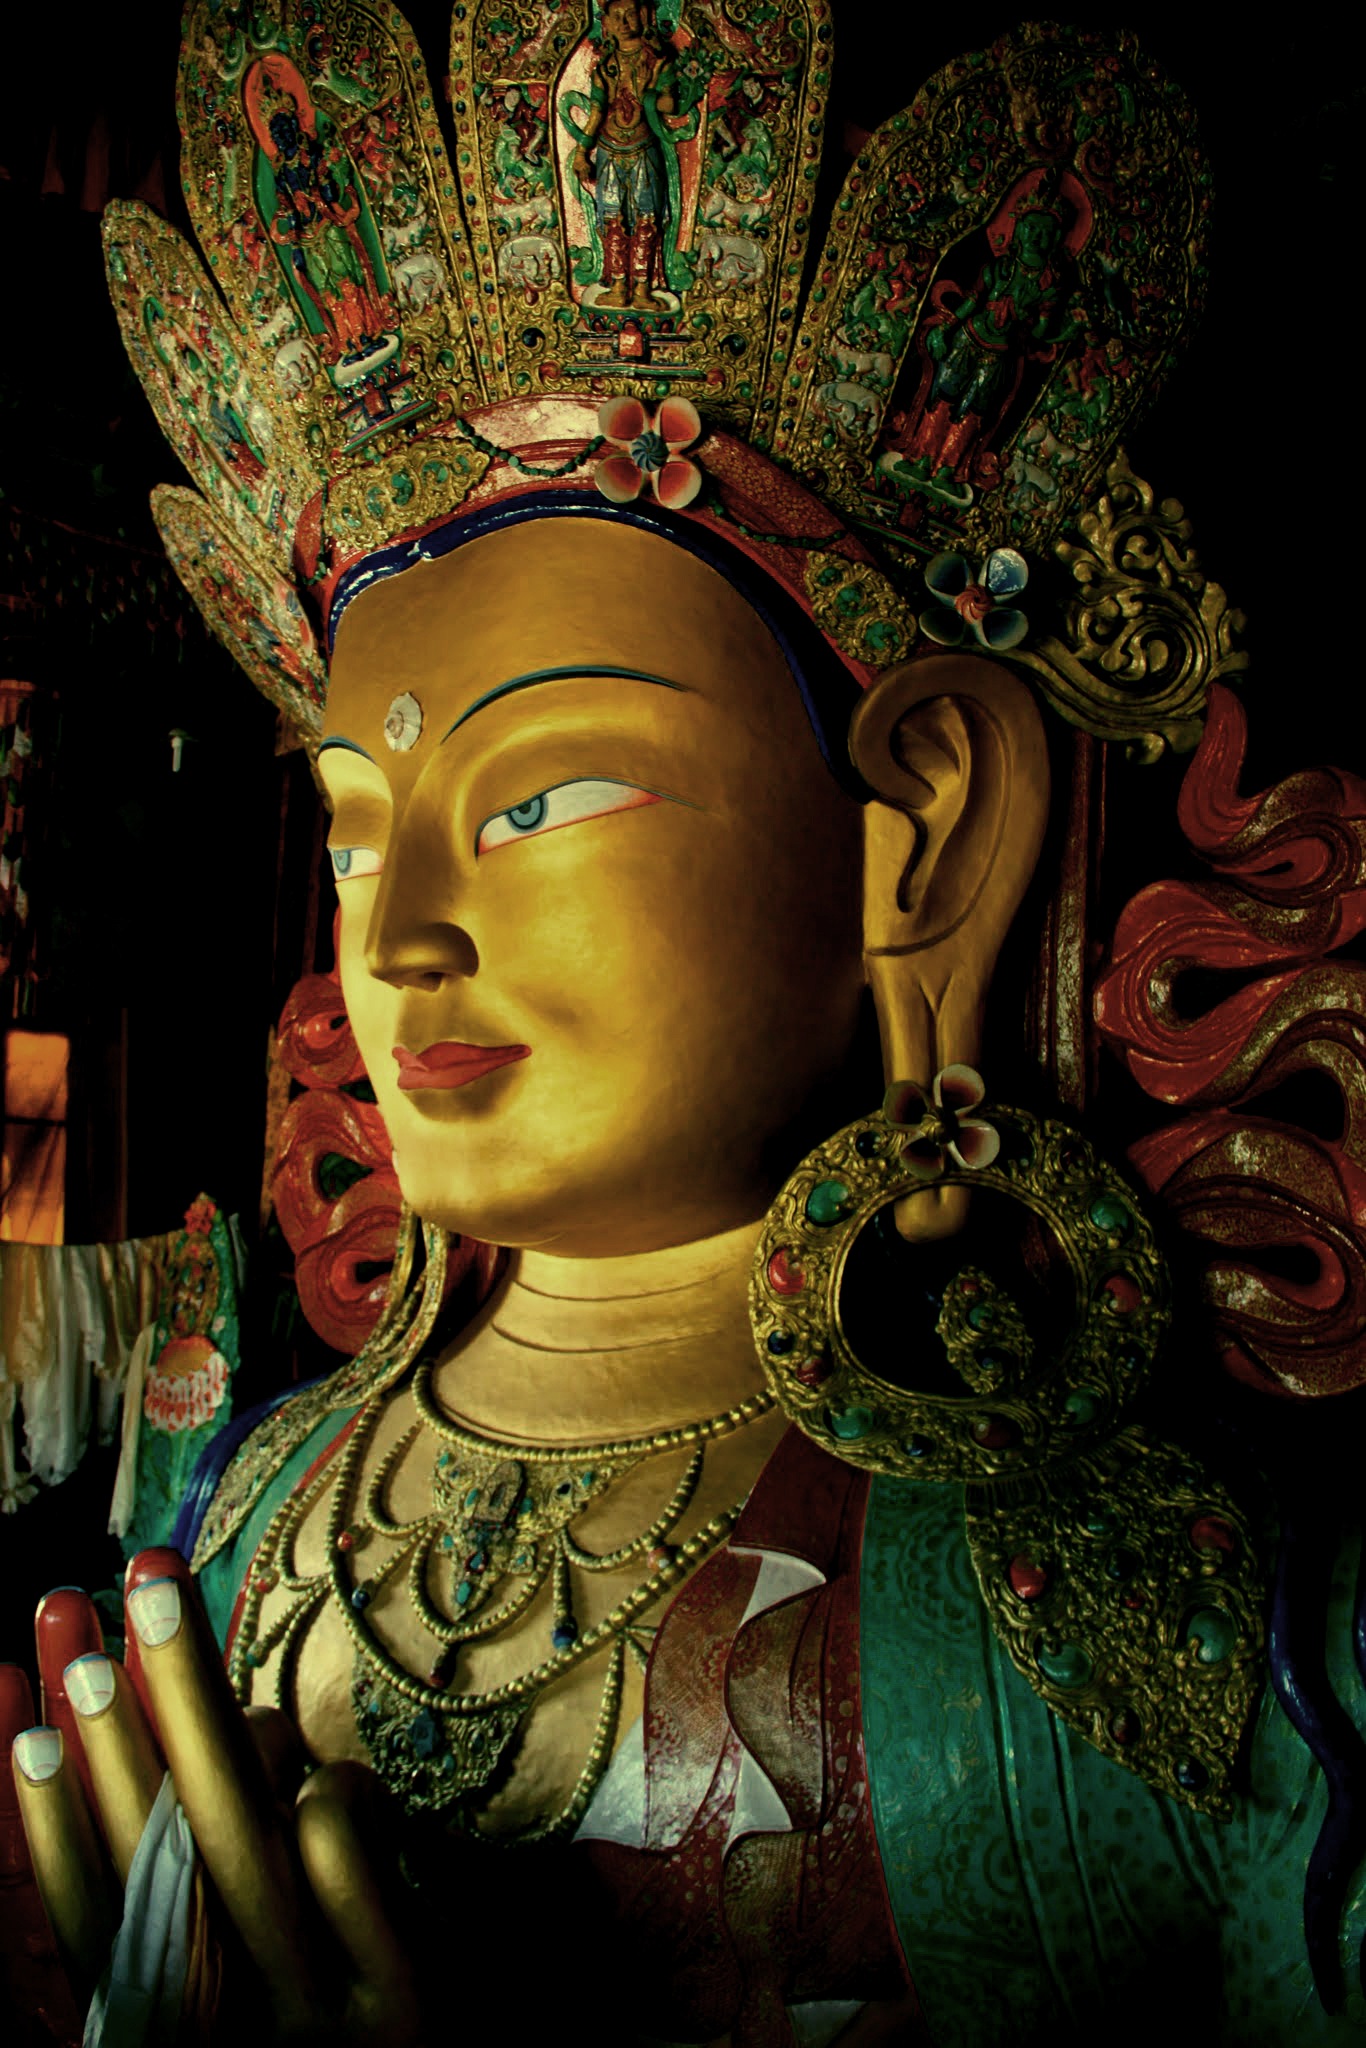
statue, tibet, art, gold, temple, india, goddess, mythology, ladakh, gautama buddha